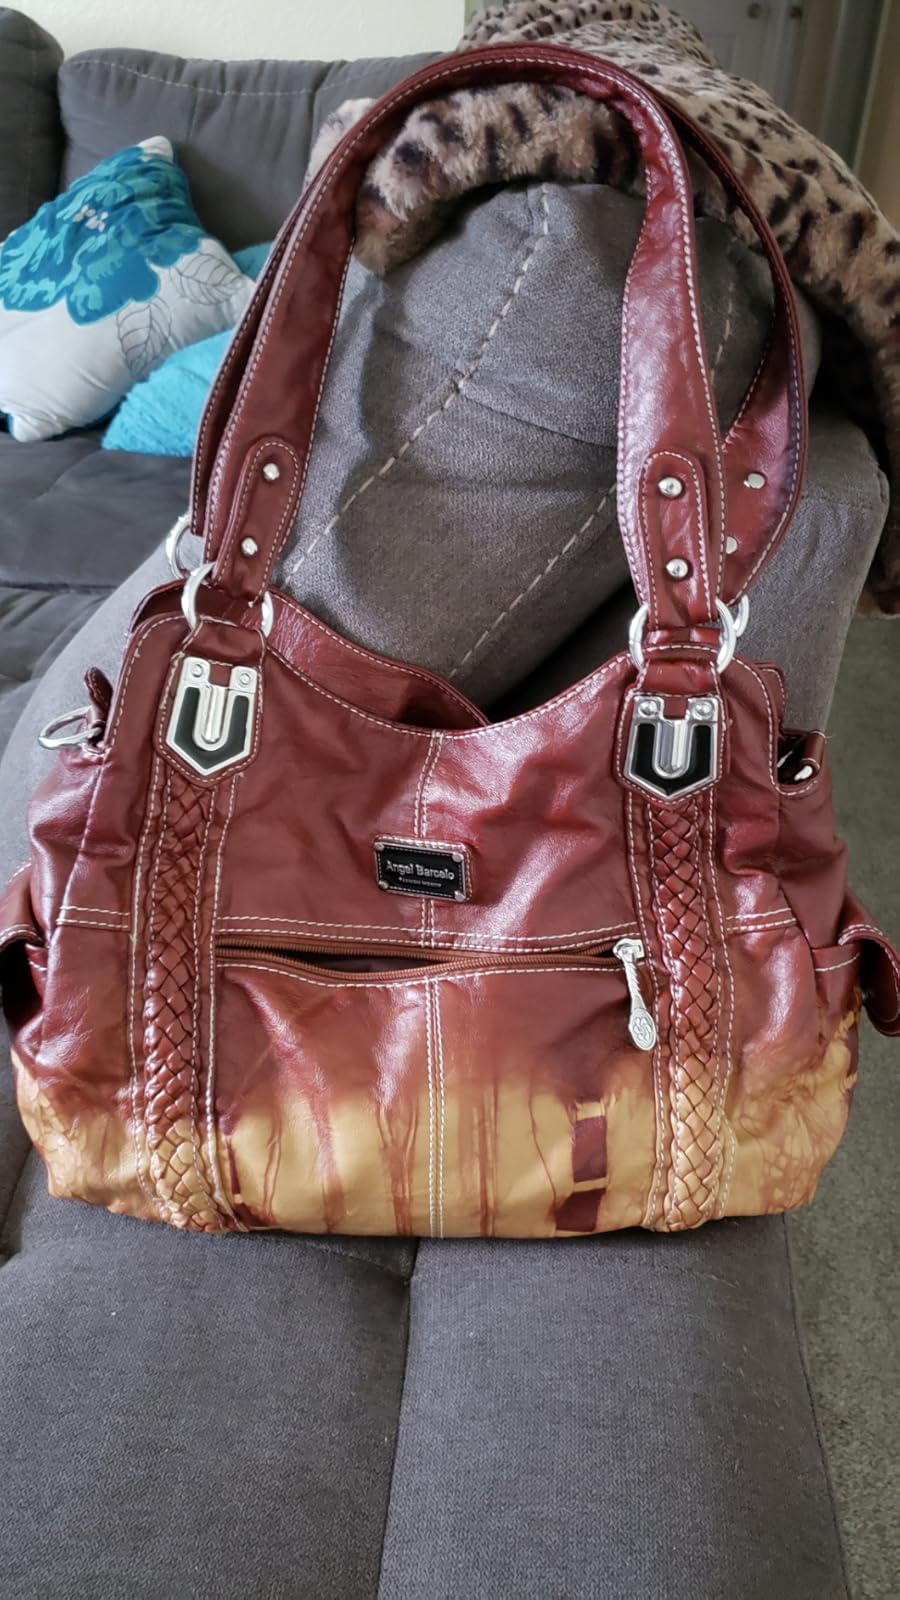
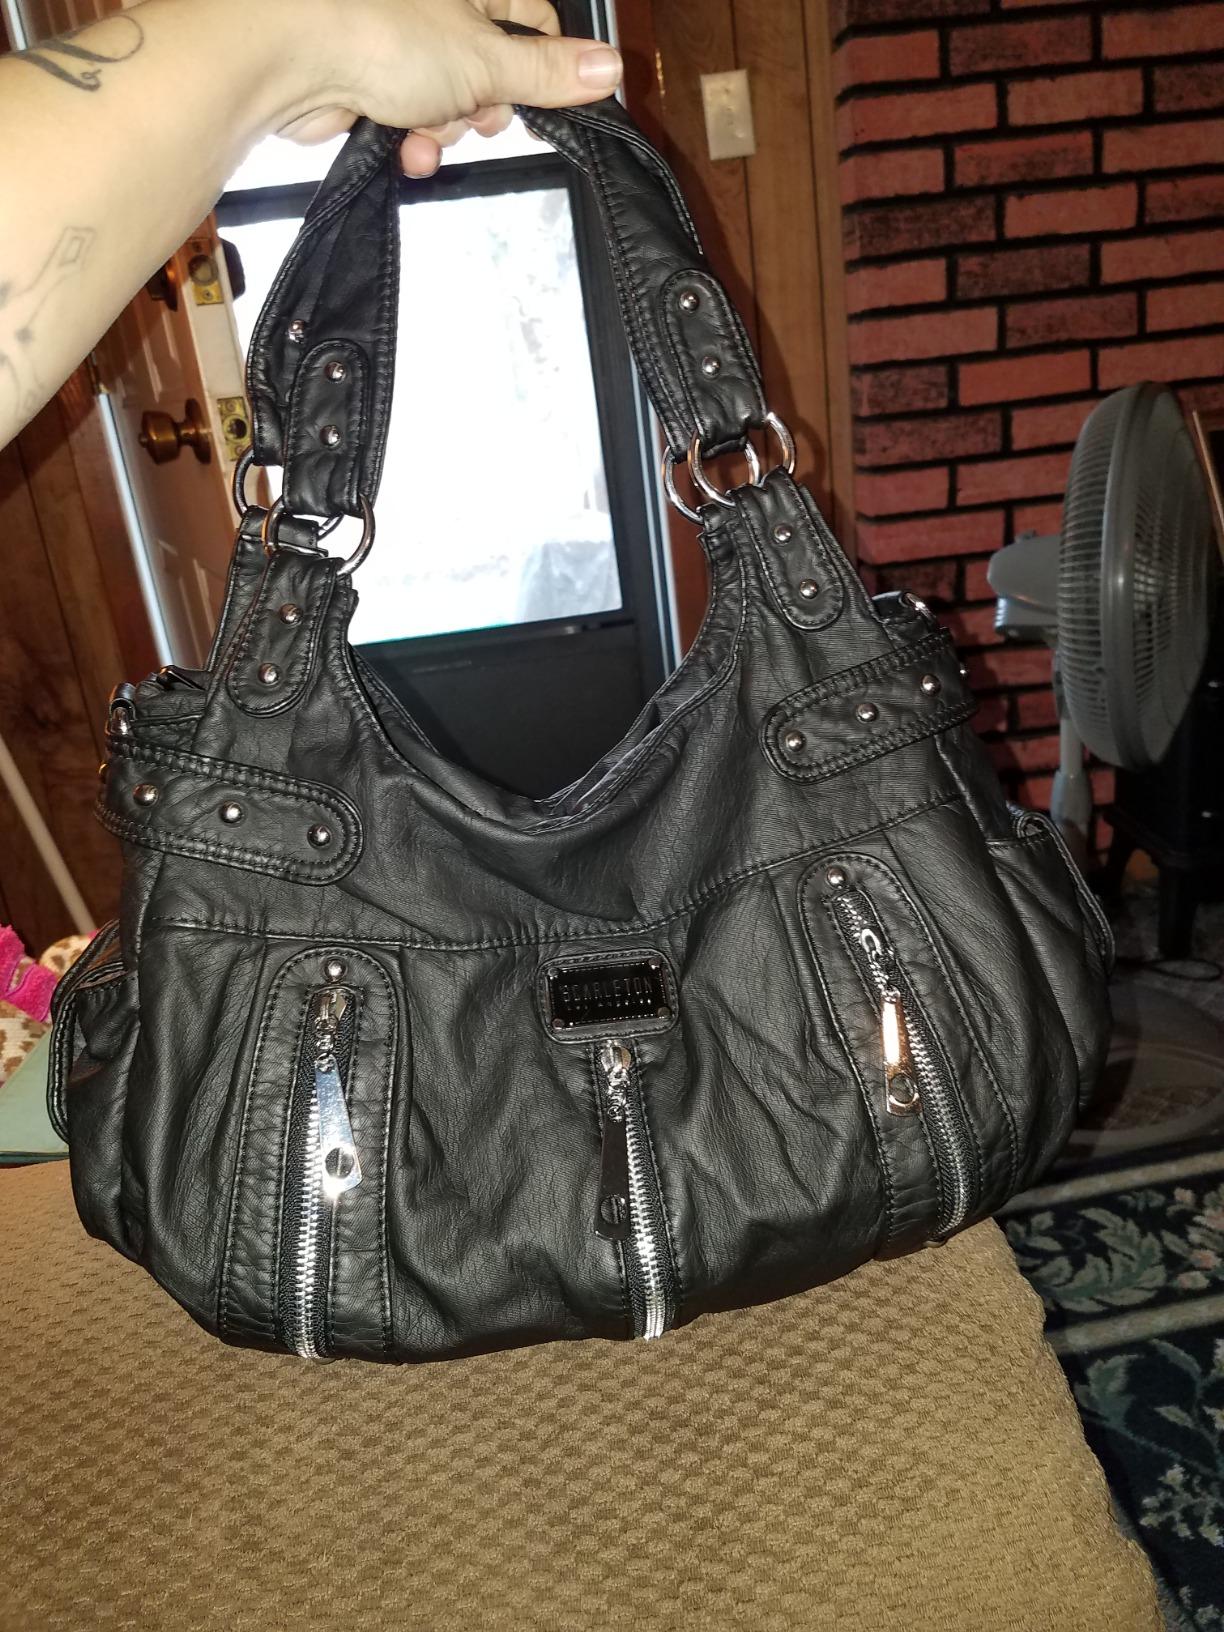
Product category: accessories_handbag
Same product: no